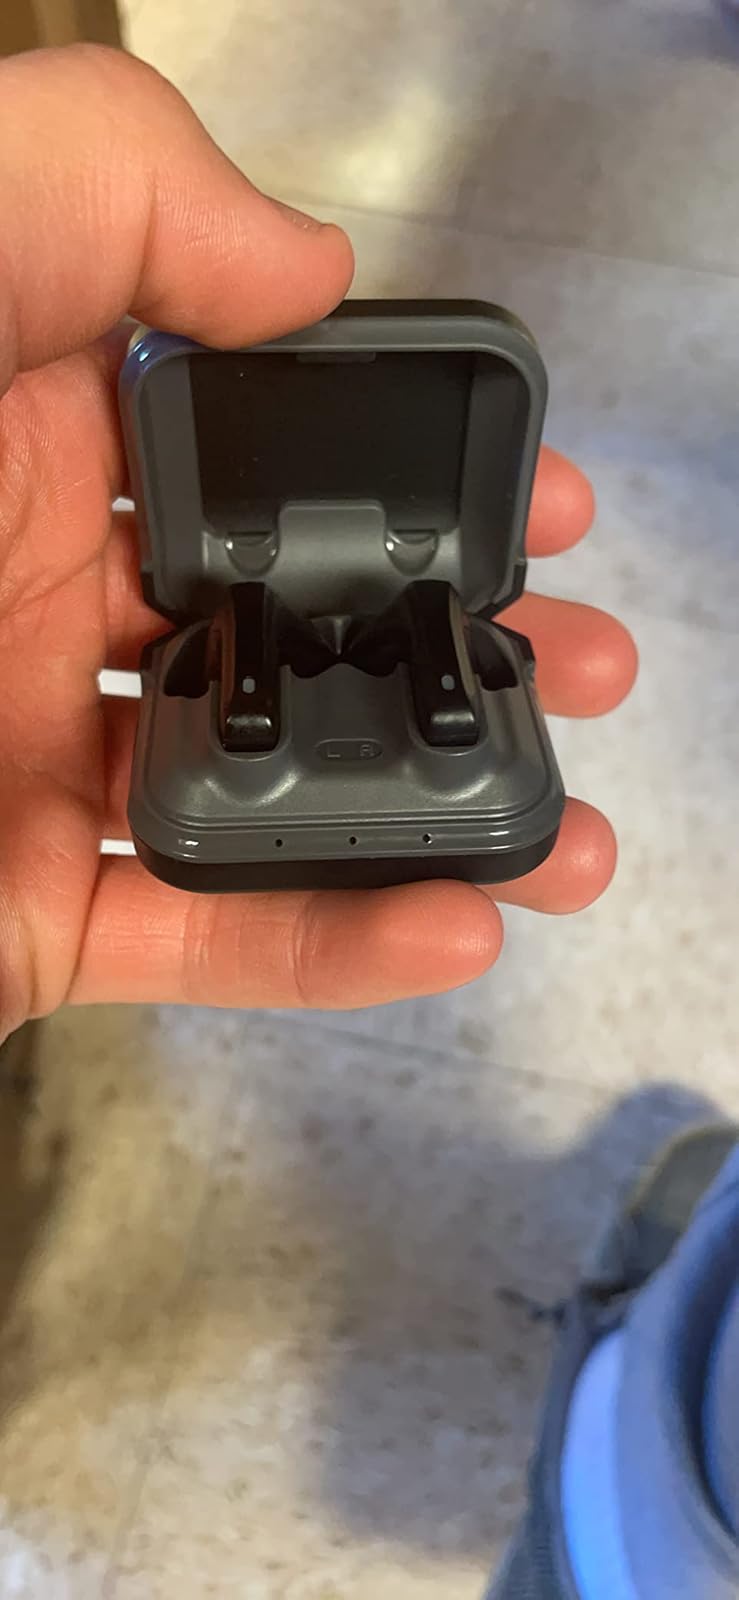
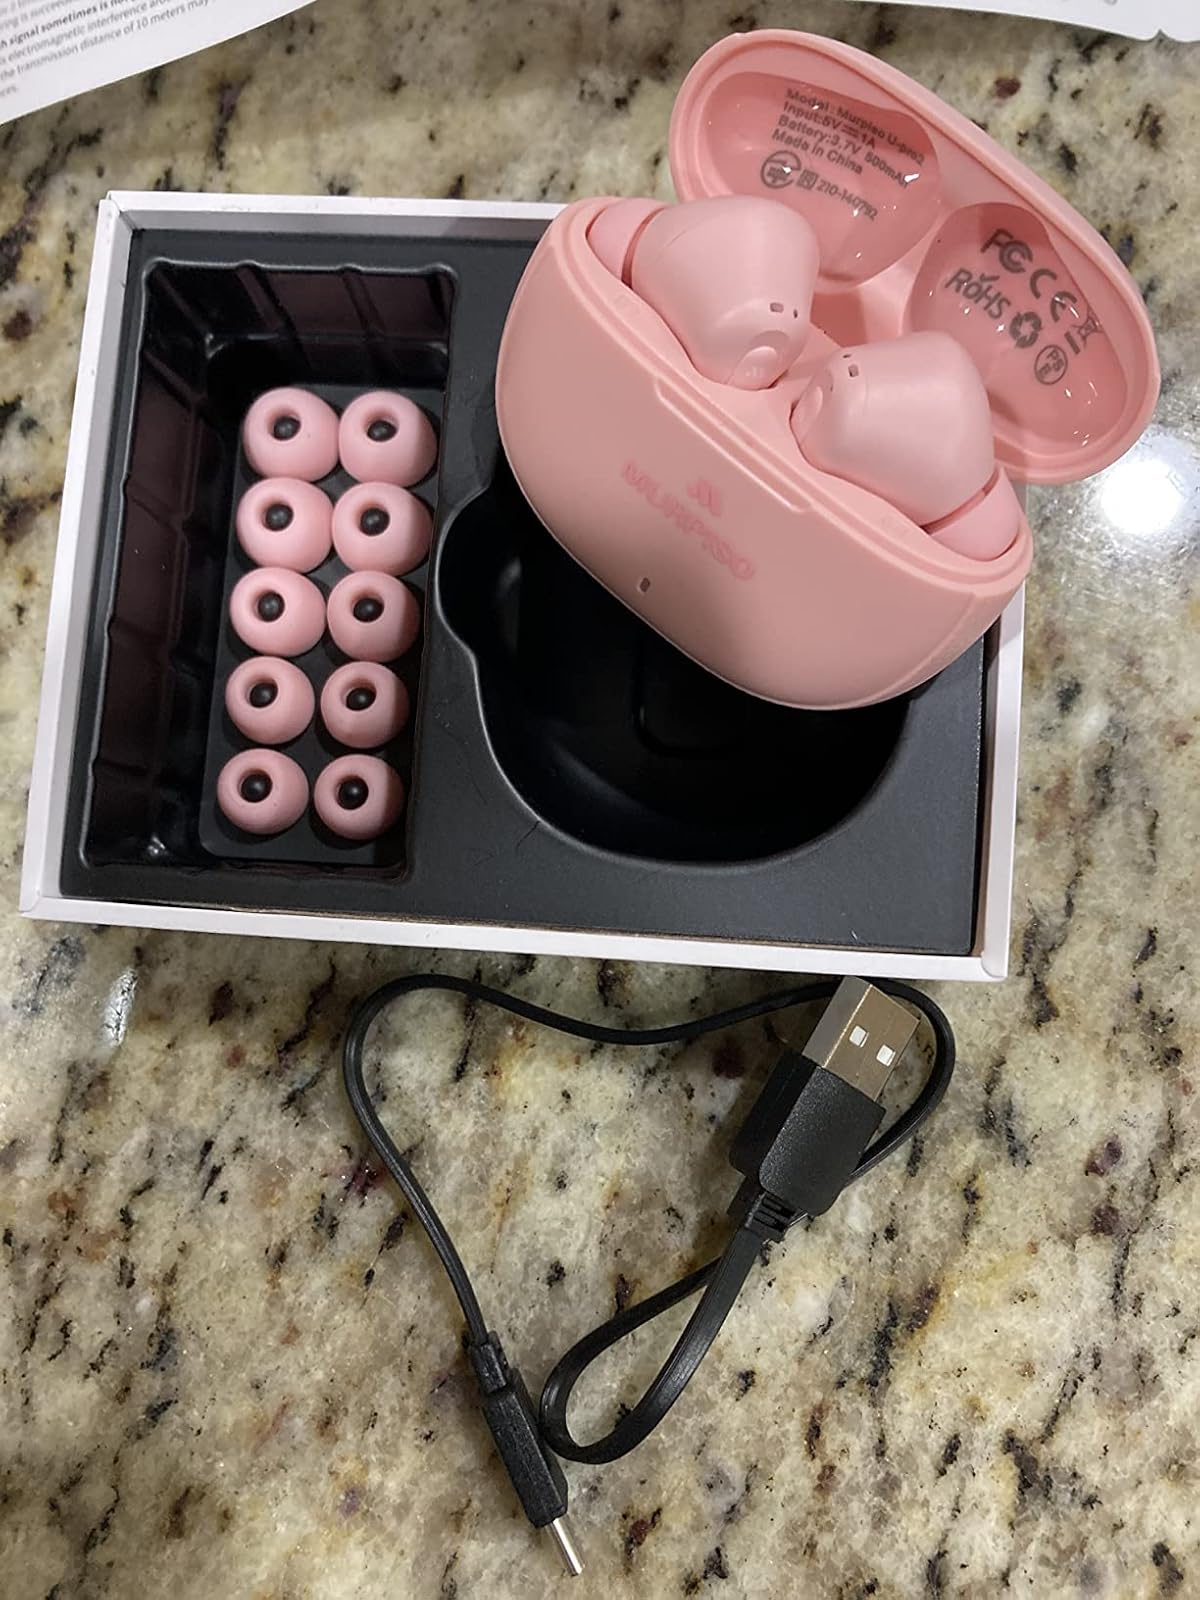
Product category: earbuds
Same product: no